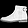
Label: Ankle boot